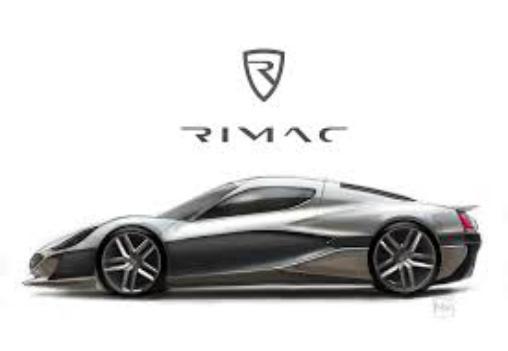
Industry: Transportation